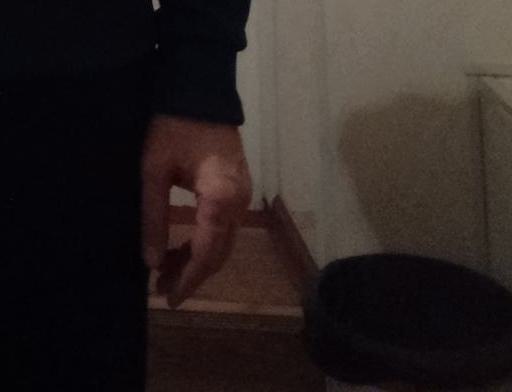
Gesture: no_gesture